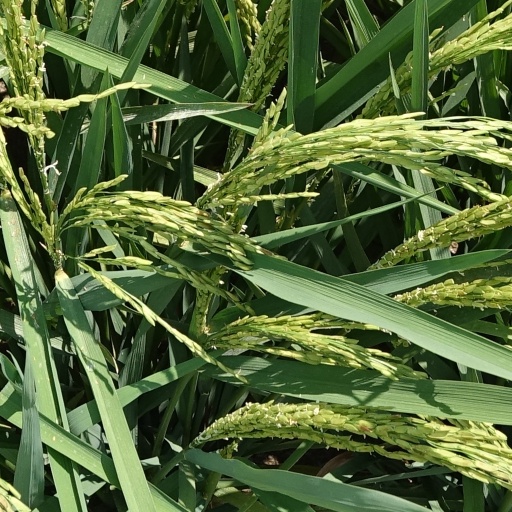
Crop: rice